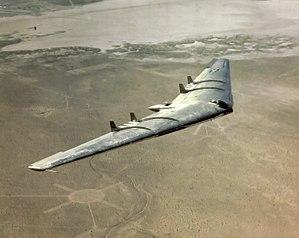
Le Northrop B-2 Spirit, également surnommé Stealth Bomber, est un bombardier de l'US Air Force développé par l'avionneur américain Northrop durant la guerre froide. Avion emblématique appartenant à la catégorie très restreinte des ailes volantes, le B-2 Spirit est l'un des plus célèbres avions furtifs existants. Présenté comme le plus performant au monde dans sa catégorie, il est propulsé par quatre turboréacteurs General Electric F118, d'une poussée unitaire de 77 kN, et dispose de deux soutes pouvant recevoir une charge maximale théorique d'environ 35 tonnes de bombes et missiles divers.
Une aile volante désigne un aéronef ne possédant ni fuselage ni empennage. Les différentes surfaces mobiles nécessaires au pilotage de l'appareil sont toutes situées sur l'aile. C'est également l'aile qui contient la charge utile et le carburant. La technologie de l’aile volante permet de construire des avions ayant une grande capacité d’emport et de bonnes propriétés aérodynamiques. Cependant ce type d’appareil est relativement instable ce qui peut être très intéressant pour les avions militaires, mais qui est un grave défaut dans le domaine civil.
Une aile volante désigne un aéronef ne possédant ni fuselage, ni empennage, et dont l’ensemble des différentes surfaces mobiles nécessaires à son pilotage est situé sur la voilure. Par conséquent, le cockpit est intégré à l’aile qui embarque également la charge utile ainsi que le carburant.
L'expression Unidentified Flying Object, ou « objet volant non identifié » en français, fut inventée par le capitaine Edward J. Ruppelt en 1952 pour remplacer l'expression populaire de « soucoupe volante ». La première observation « officielle » d'un ovni est généralement attribuée à Kenneth Arnold en 1947. C'est en 1959 que le néologisme américain ufology devint d'un usage courant et fit son entrée dans la plupart des dictionnaires.